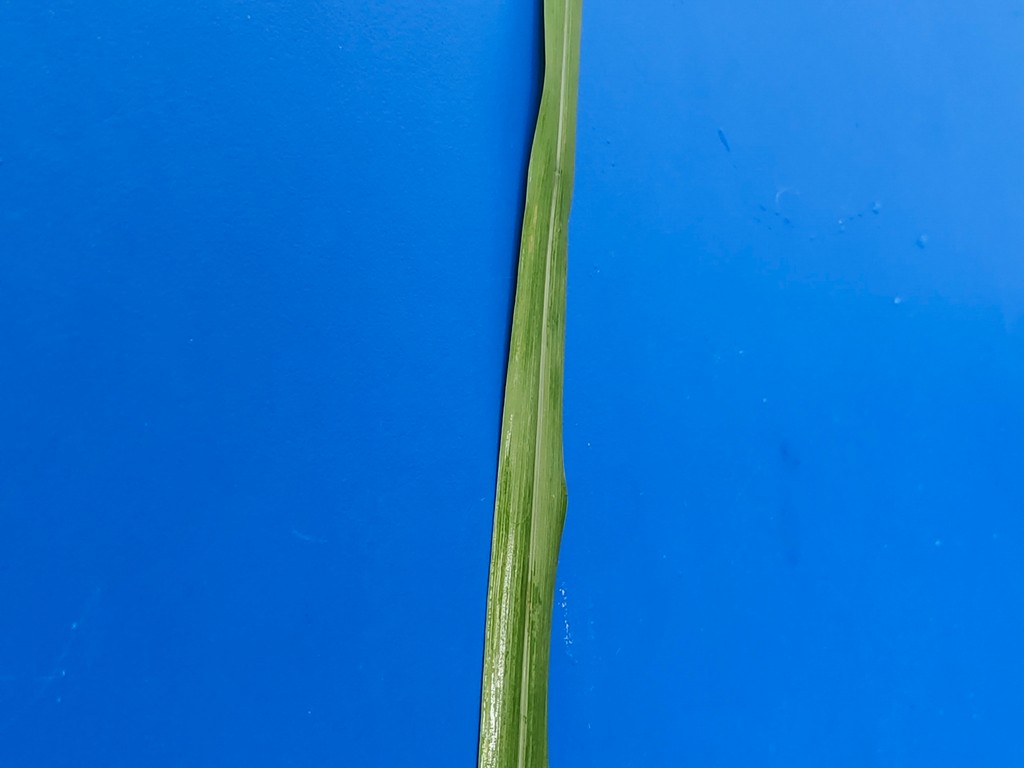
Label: Healthy